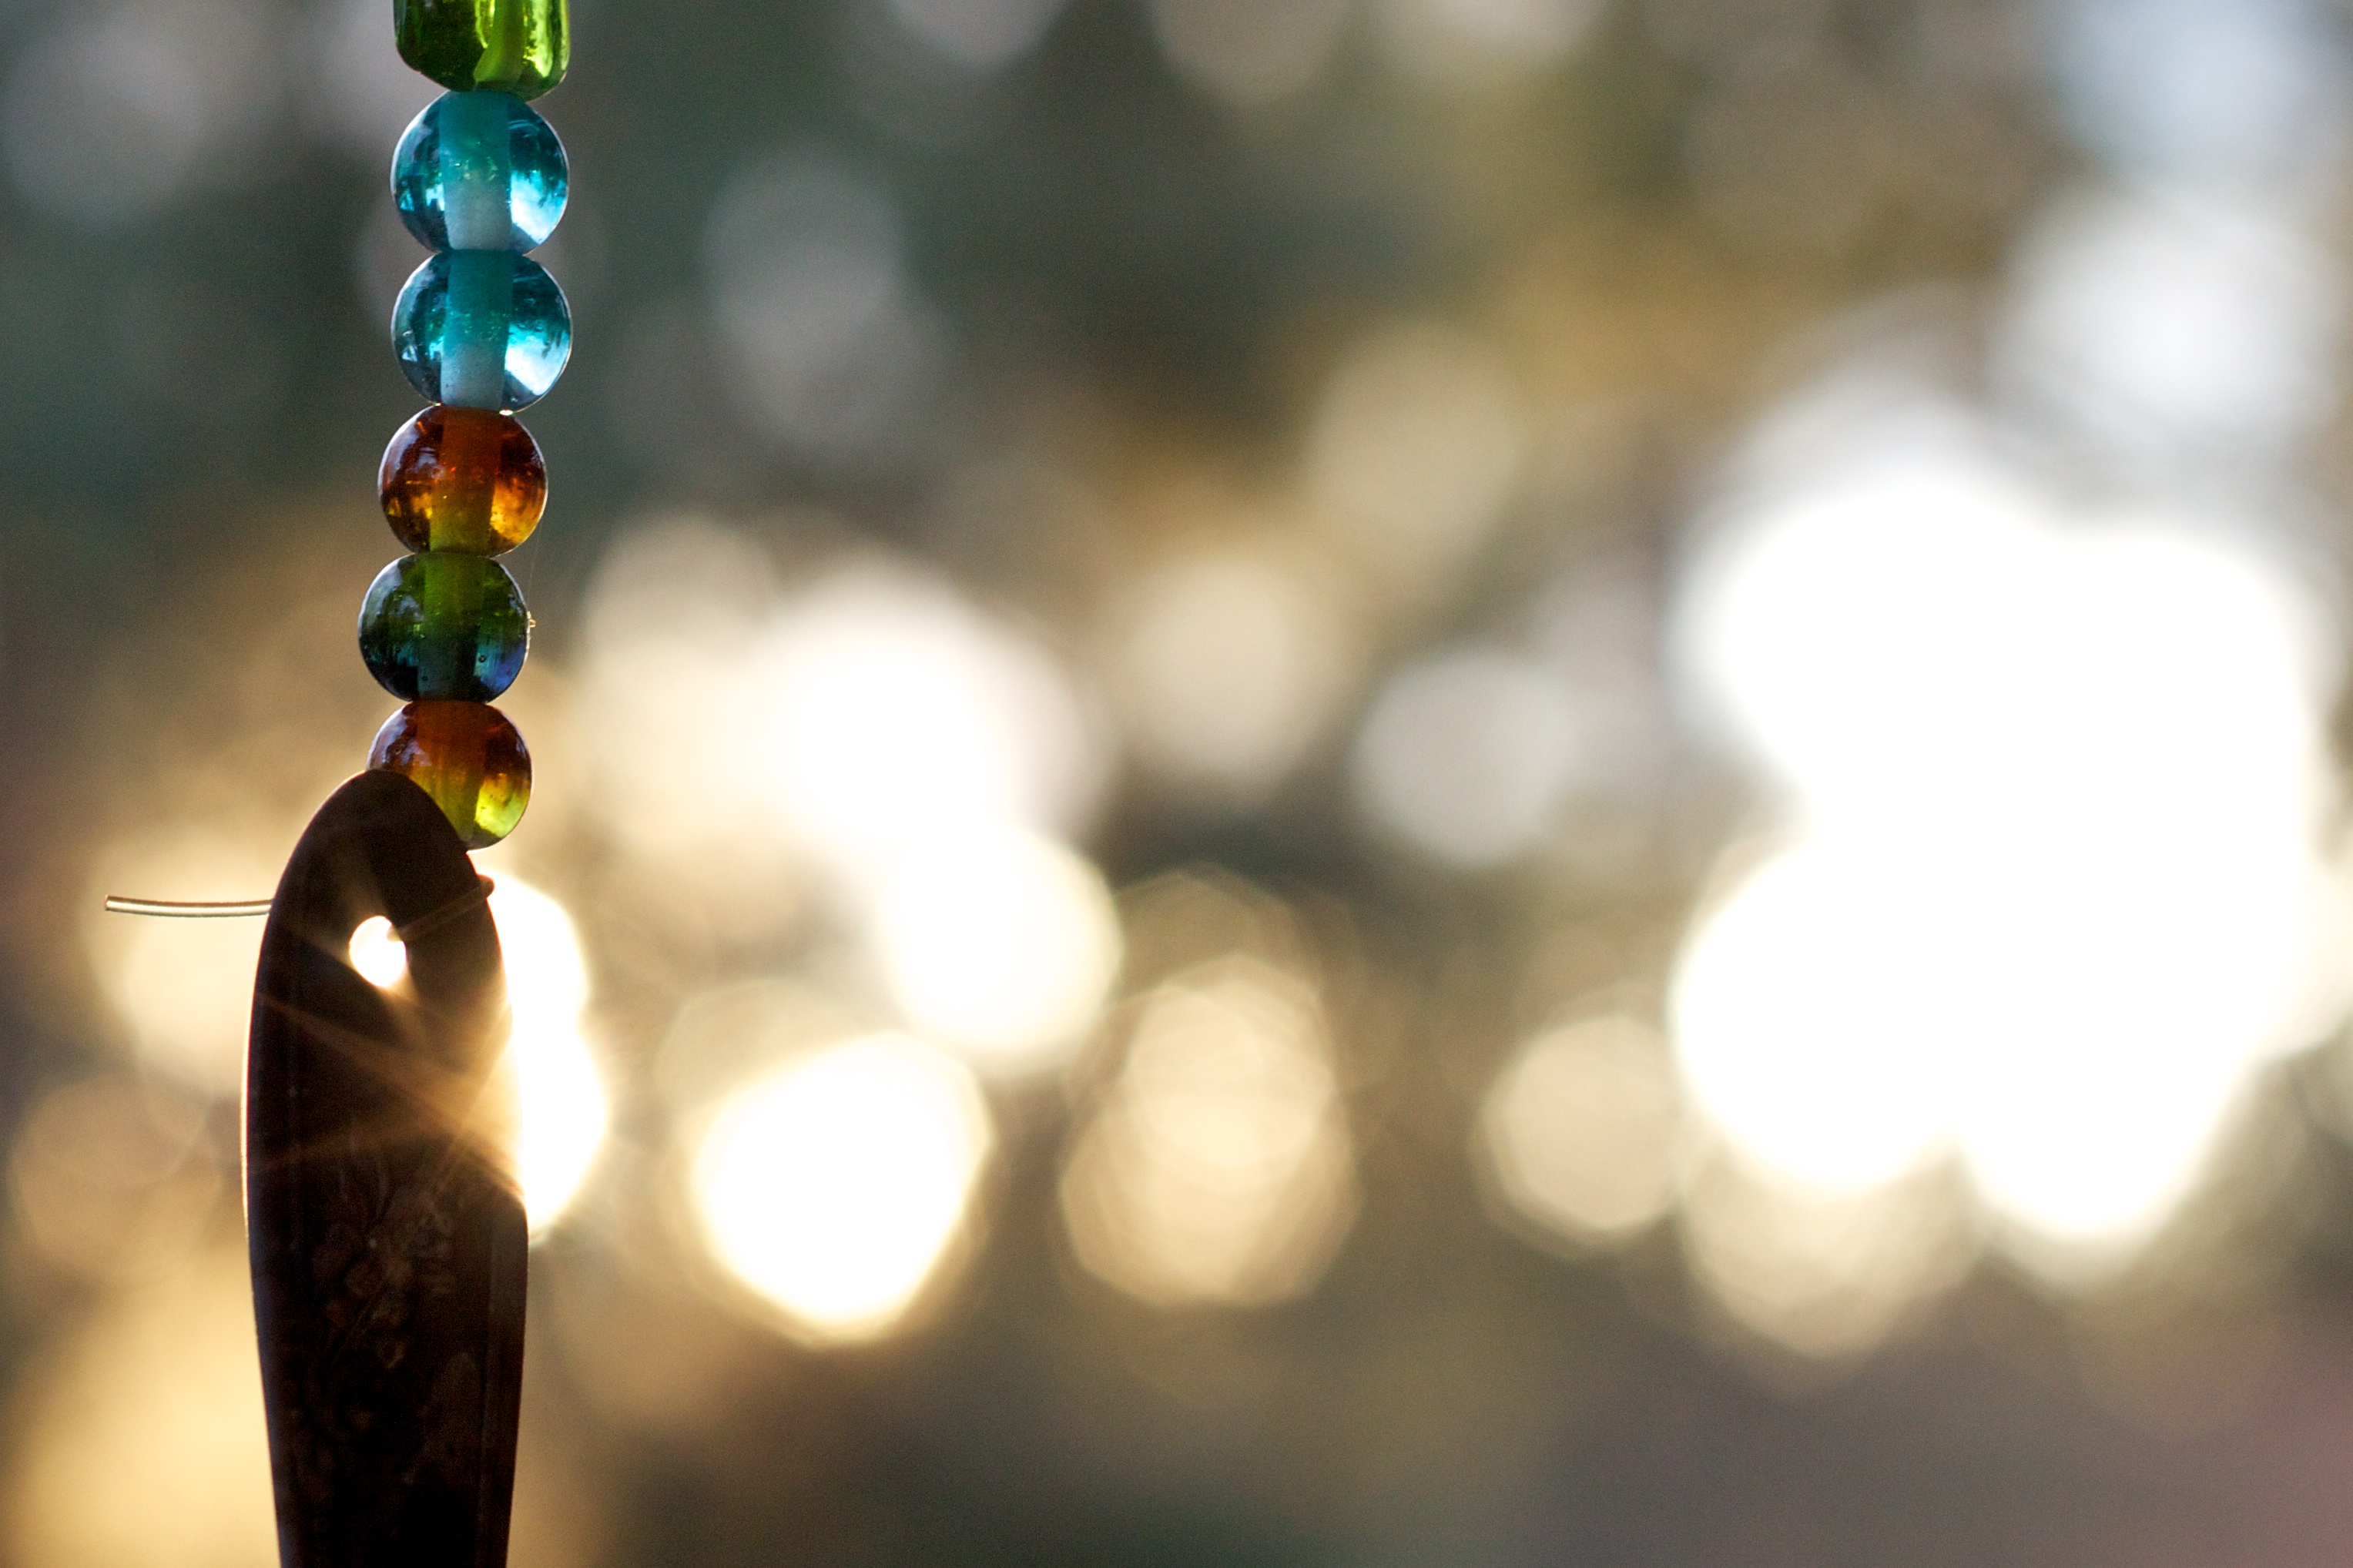
branch, light, sunlight, flower, reflection, lighting, close up, jewellery, 2012366, macro photography, fashion accessory